Elkhart, Indiana

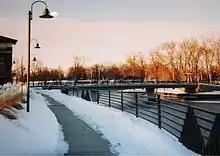
Elkhart's downtown riverwalk on a wintry evening.

In 1884, the Bucklen Opera House opened its doors for the first time, with a seating capacity of 1200. It was common for one performance to take place every week. Elkhart's location on the railroad made it a good stopping point for shows traveling from New York to Chicago. In 1896, the first movie was shown in the theater, which was also used as Elkhart High School's auditorium until 1924. The Bucklen was demolished in 1986.